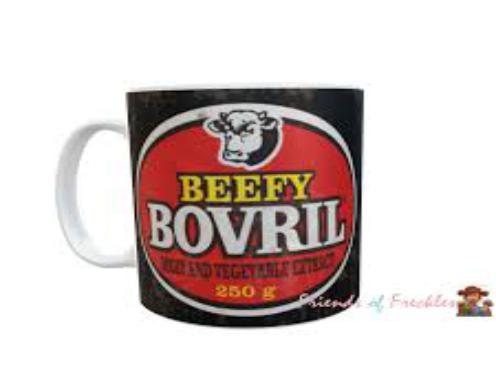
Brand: Bovril
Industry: Food